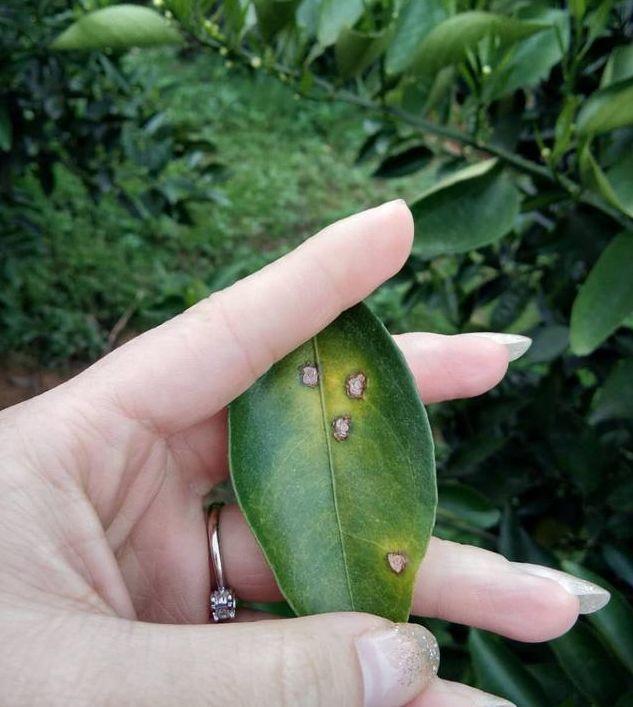
Plant: Citrus
Disease: citrus canker